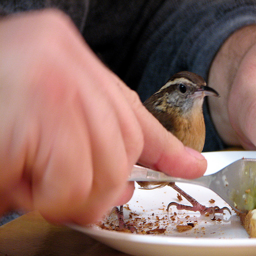
A little bird sitting on someone's plate while they finish their food.
A bird is standing beside someone eating a dessert.
A bird is on the plate of someone who is eating.
A small bird sitting next to a white plate.
A brown and tan bird on a white plate with a persons hand holding a fork.